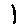
Label: 1